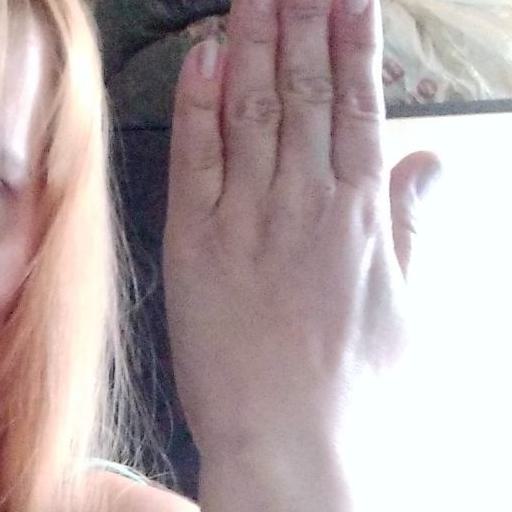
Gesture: stop_inverted